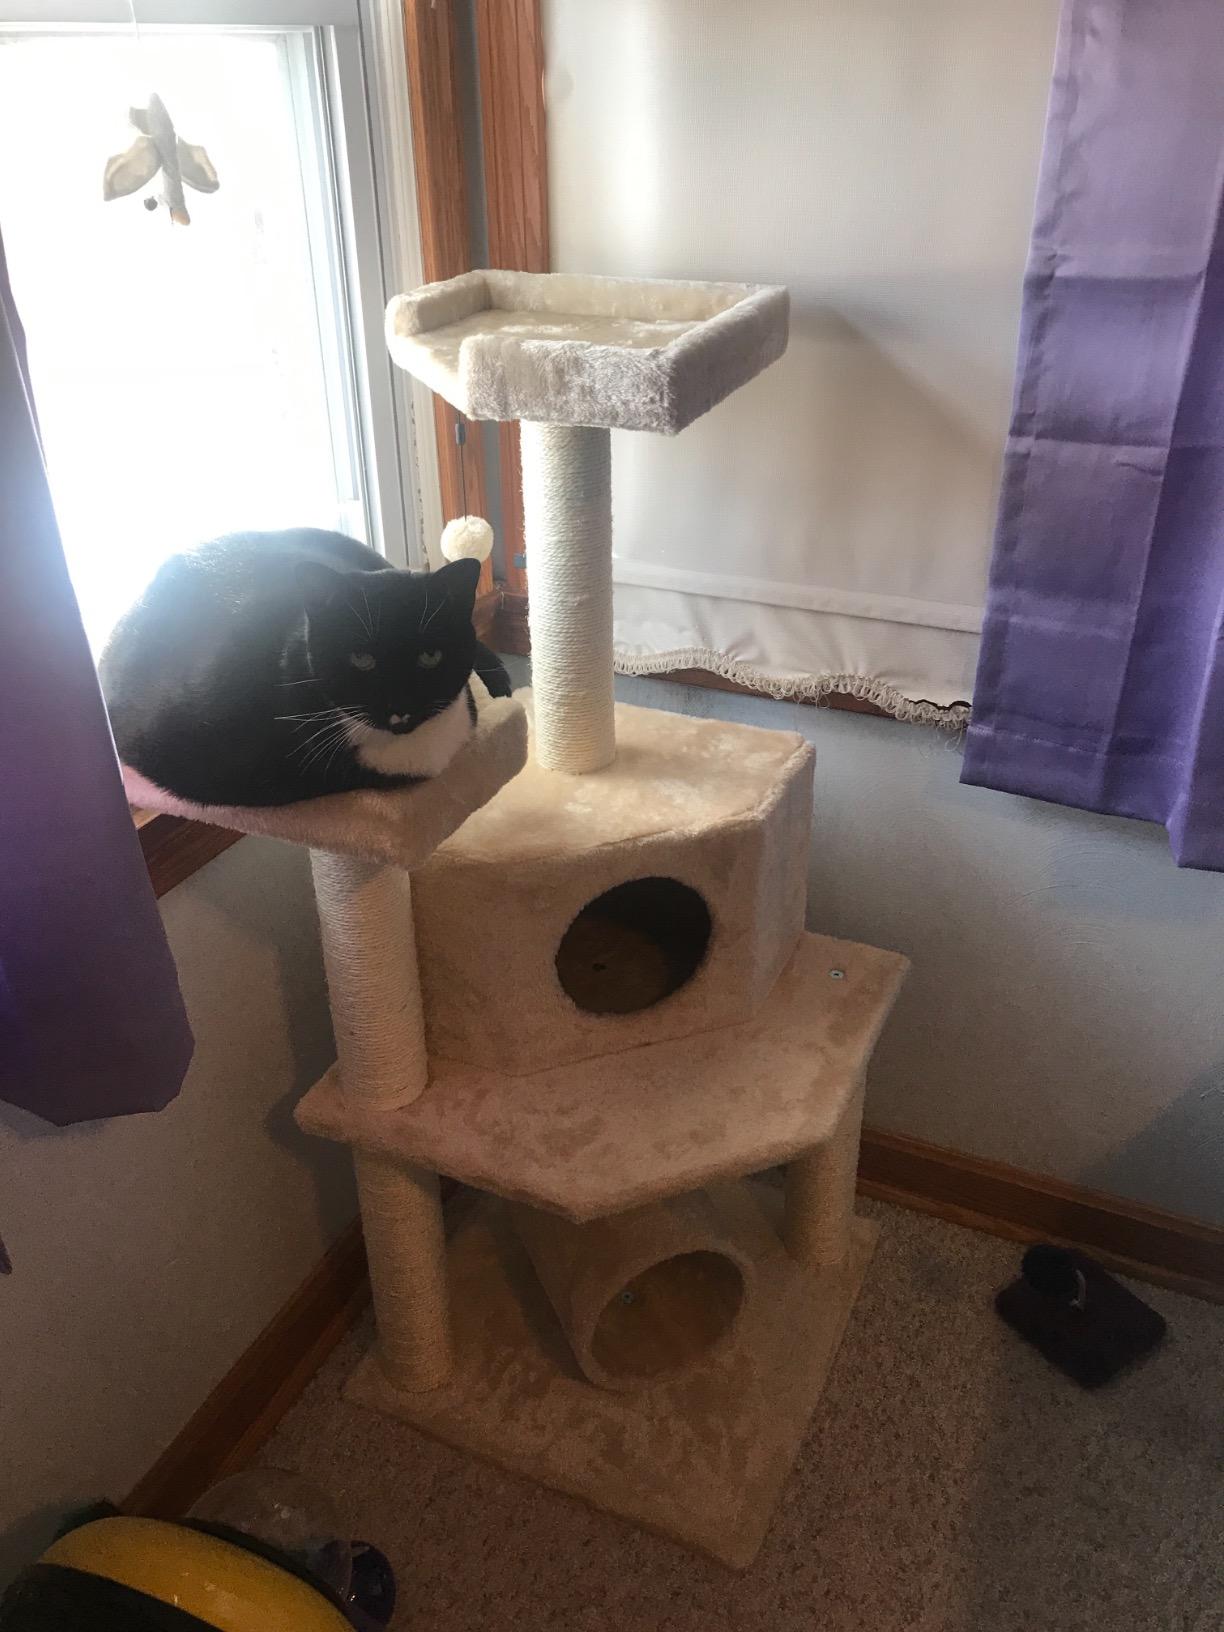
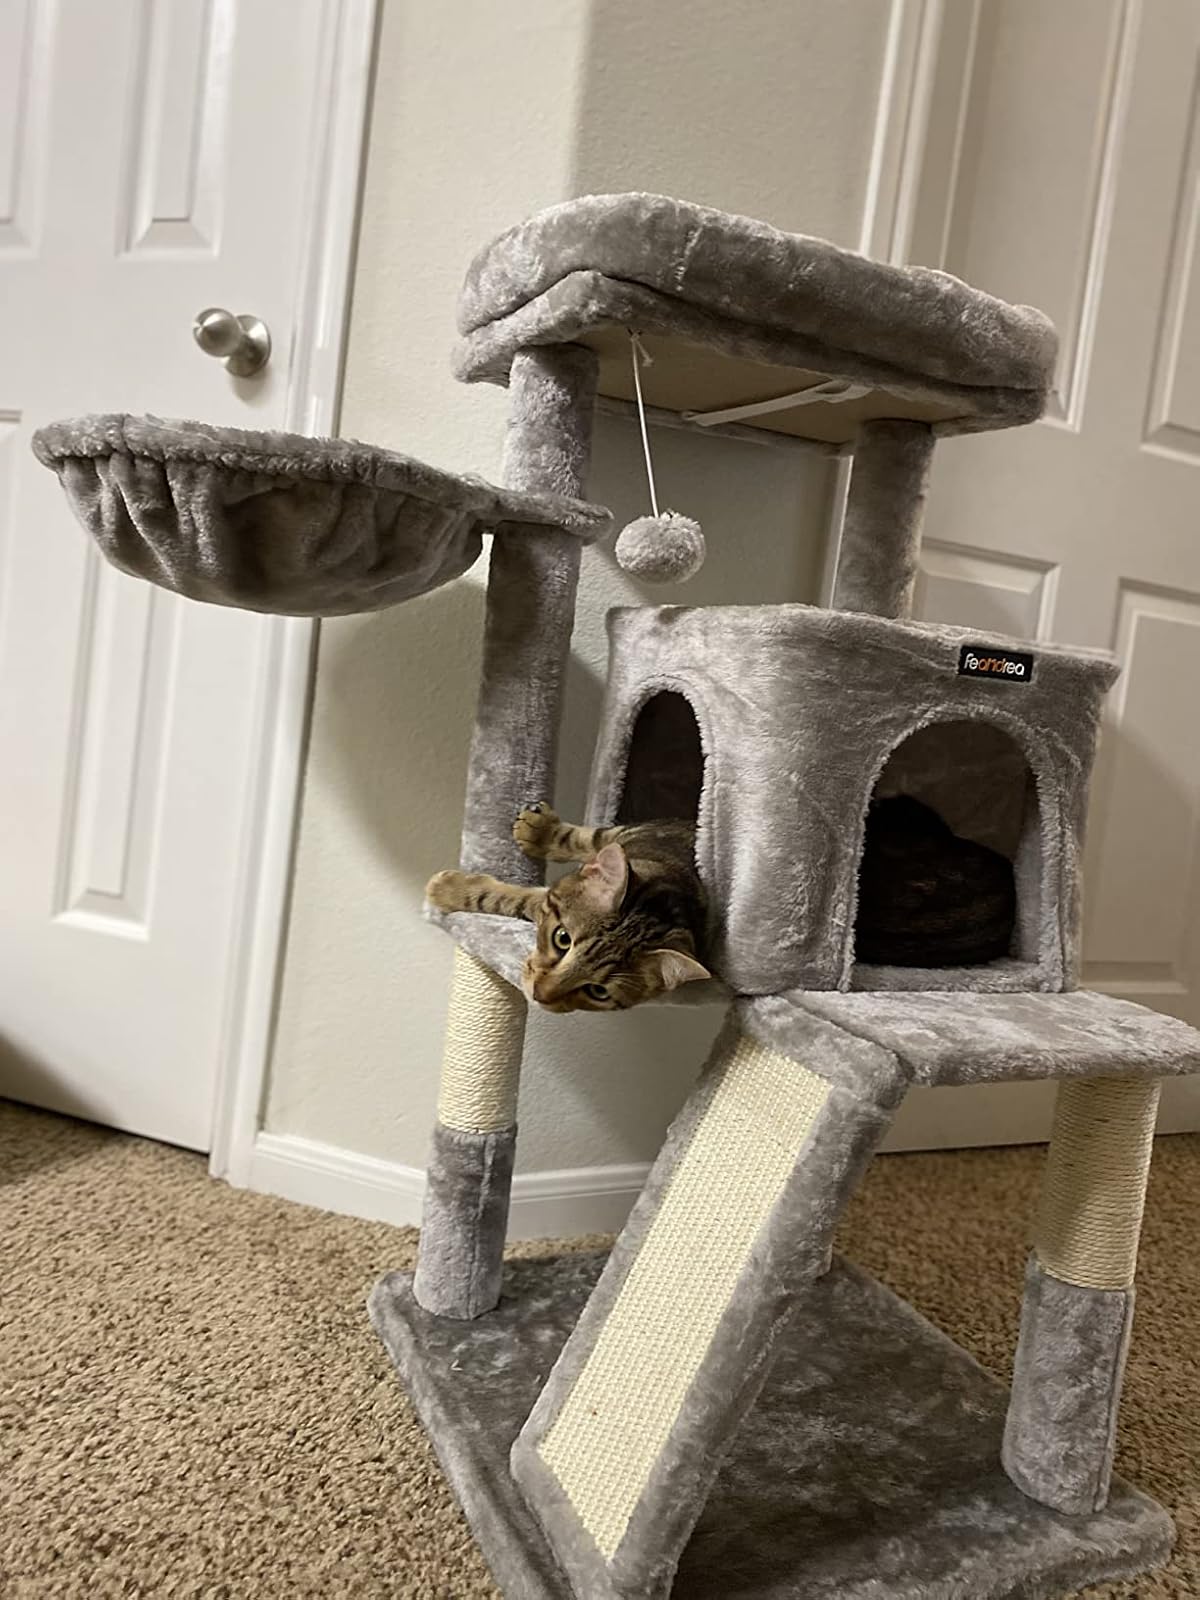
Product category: items_cat tree
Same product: no